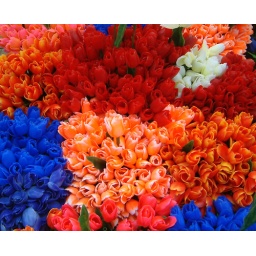
in the flower market in Amsterdam